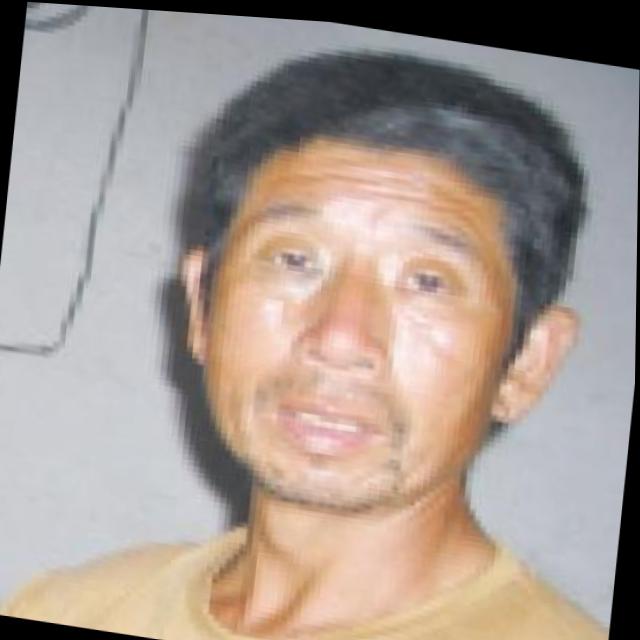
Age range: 45-64